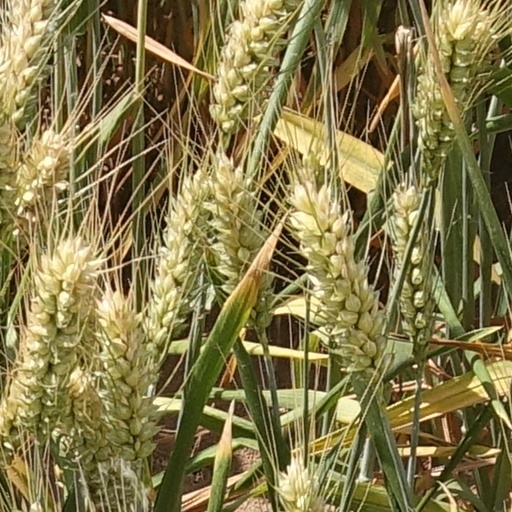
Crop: wheat